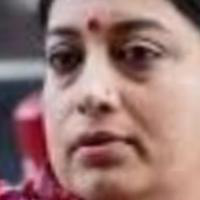
Age group: age 41-55